Yoshida Shōin

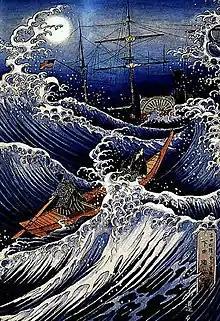
Yoshida Shōin headed for the Black Ships

Matthew Perry visited Japan in 1853 and 1854. Several months after Perry's arrival at Uraga, Sakuma Shōzan petitioned the Bakufu to allow promising candidates to go to the United States to study the ways of the West. The petition was denied but Sakuma and Shoin resolved that Shoin would stow away onboard Perry's ship to visit the west for study. Shortly before Perry left, Yoshida and a friend went to Shimoda where Perry's Black Ships were anchored, and tried to gain admittance. They first presented a letter asking to be let aboard one of his ships.